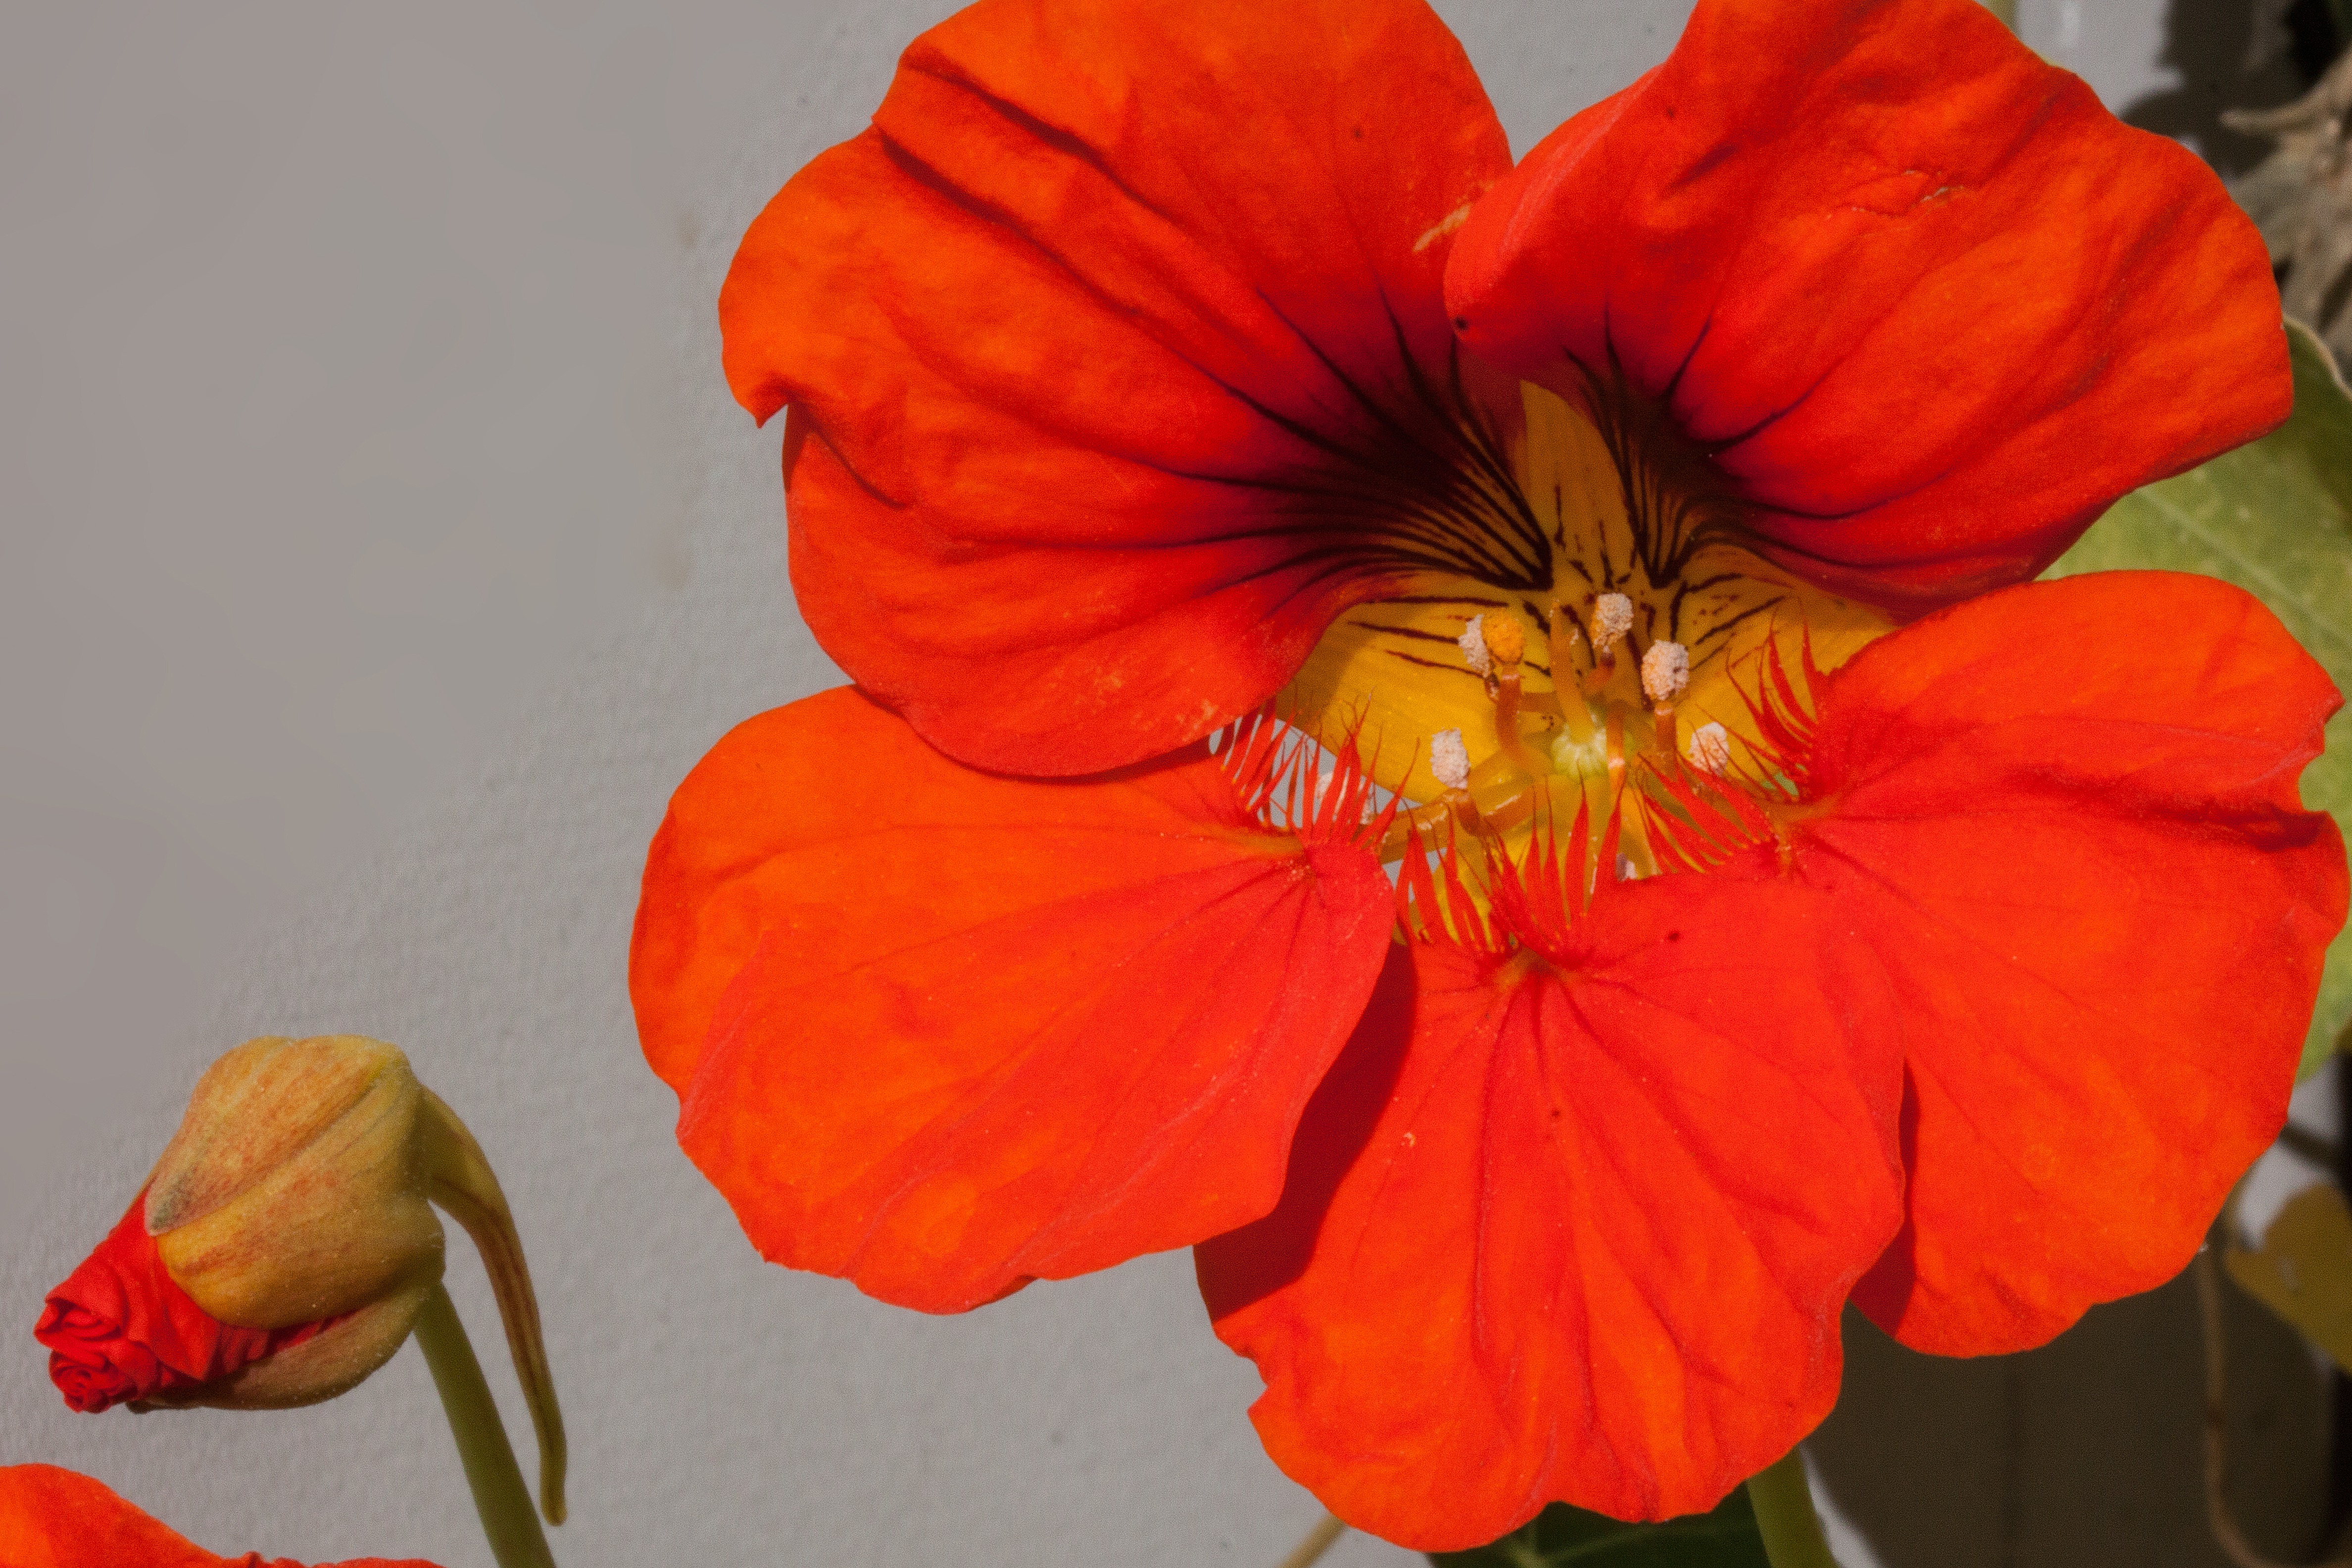
blossom, plant, flower, petal, bloom, red, climbing, yellow, juicy, flora, poppy, bud, coquelicot, tropaeolum, nasturtium, calyx, sepals, macro photography, flowering plant, krautig, brassicales, creeping, nasturtium family, annual plant, land plant, one to perennial